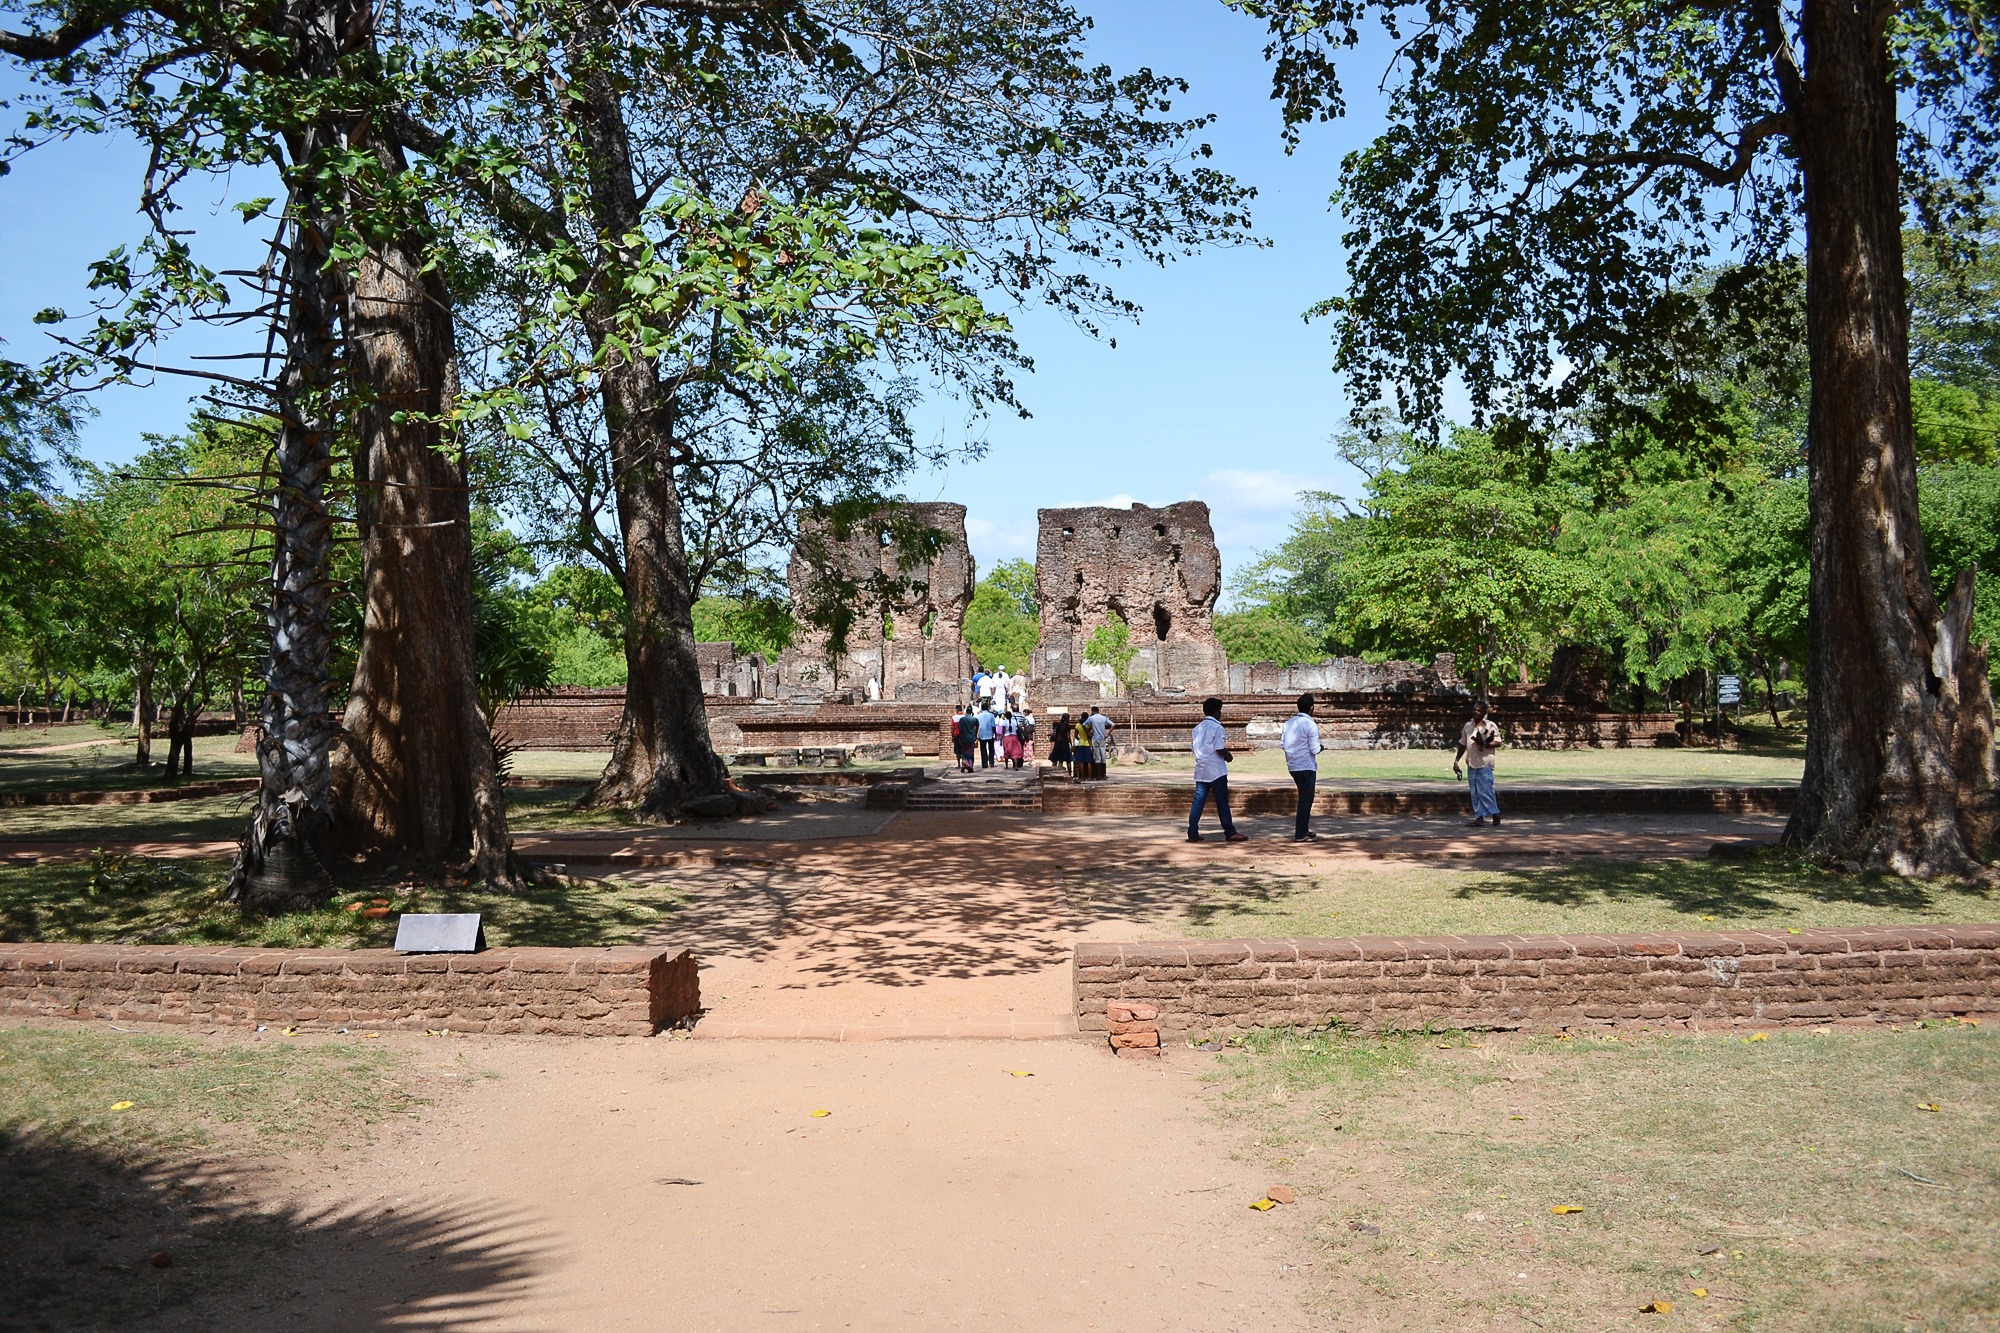
landscape, tree, grass, plant, sky, walkway, recreation, village, park, buddhism, castle, ancient, historic, tourism, leisure, king, sri lanka, ceylon, ancient ruins, mawanella, polonnaruwa